Bruno Rodríguez Parrilla

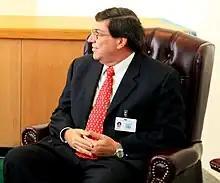
Bruno Rodriguez Parilla

On October 25, 2011, Rodríguez Parrilla addressed the United Nations General Assembly right before the annual non-binding vote calling for the United States to end its embargo against Cuba.